Emperatriz (Mexican TV series)

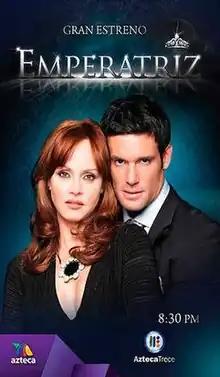
Gabriela Spanic and Bernie Paz in "Emperatriz"

Emperatriz is a Mexican telenovela produced by Fides Velasco for Azteca. It stars Gabriela Spanic as the title character, while Bernie Paz as the male lead. Other casts include Sergio de Bustamante, Julieta Egurrola, Adriana Louvier, Marimar Vega, Miriam Higareda, Alberto Guerra, Rafael Sanchez Navarro and Carmen Delgado. Omar Fierro made special appearance in the first five episodes, and later returns in the final part of the series.